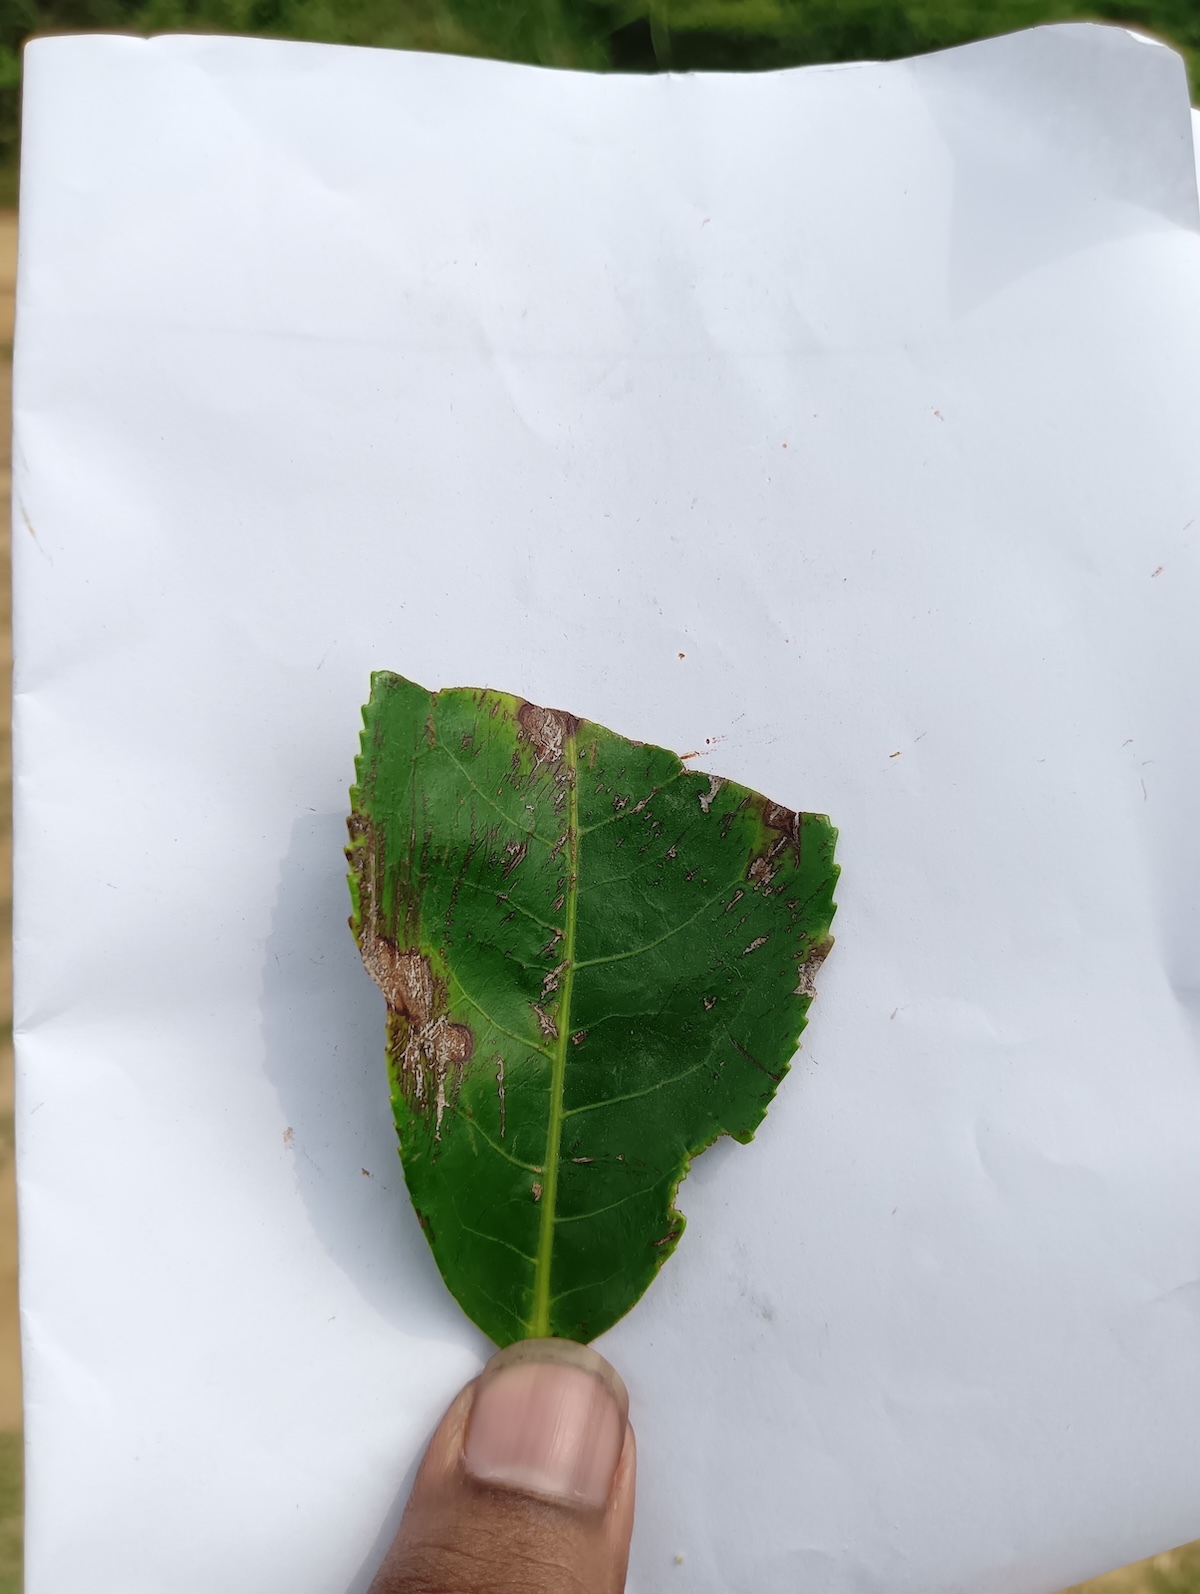
Label: Gray Blight